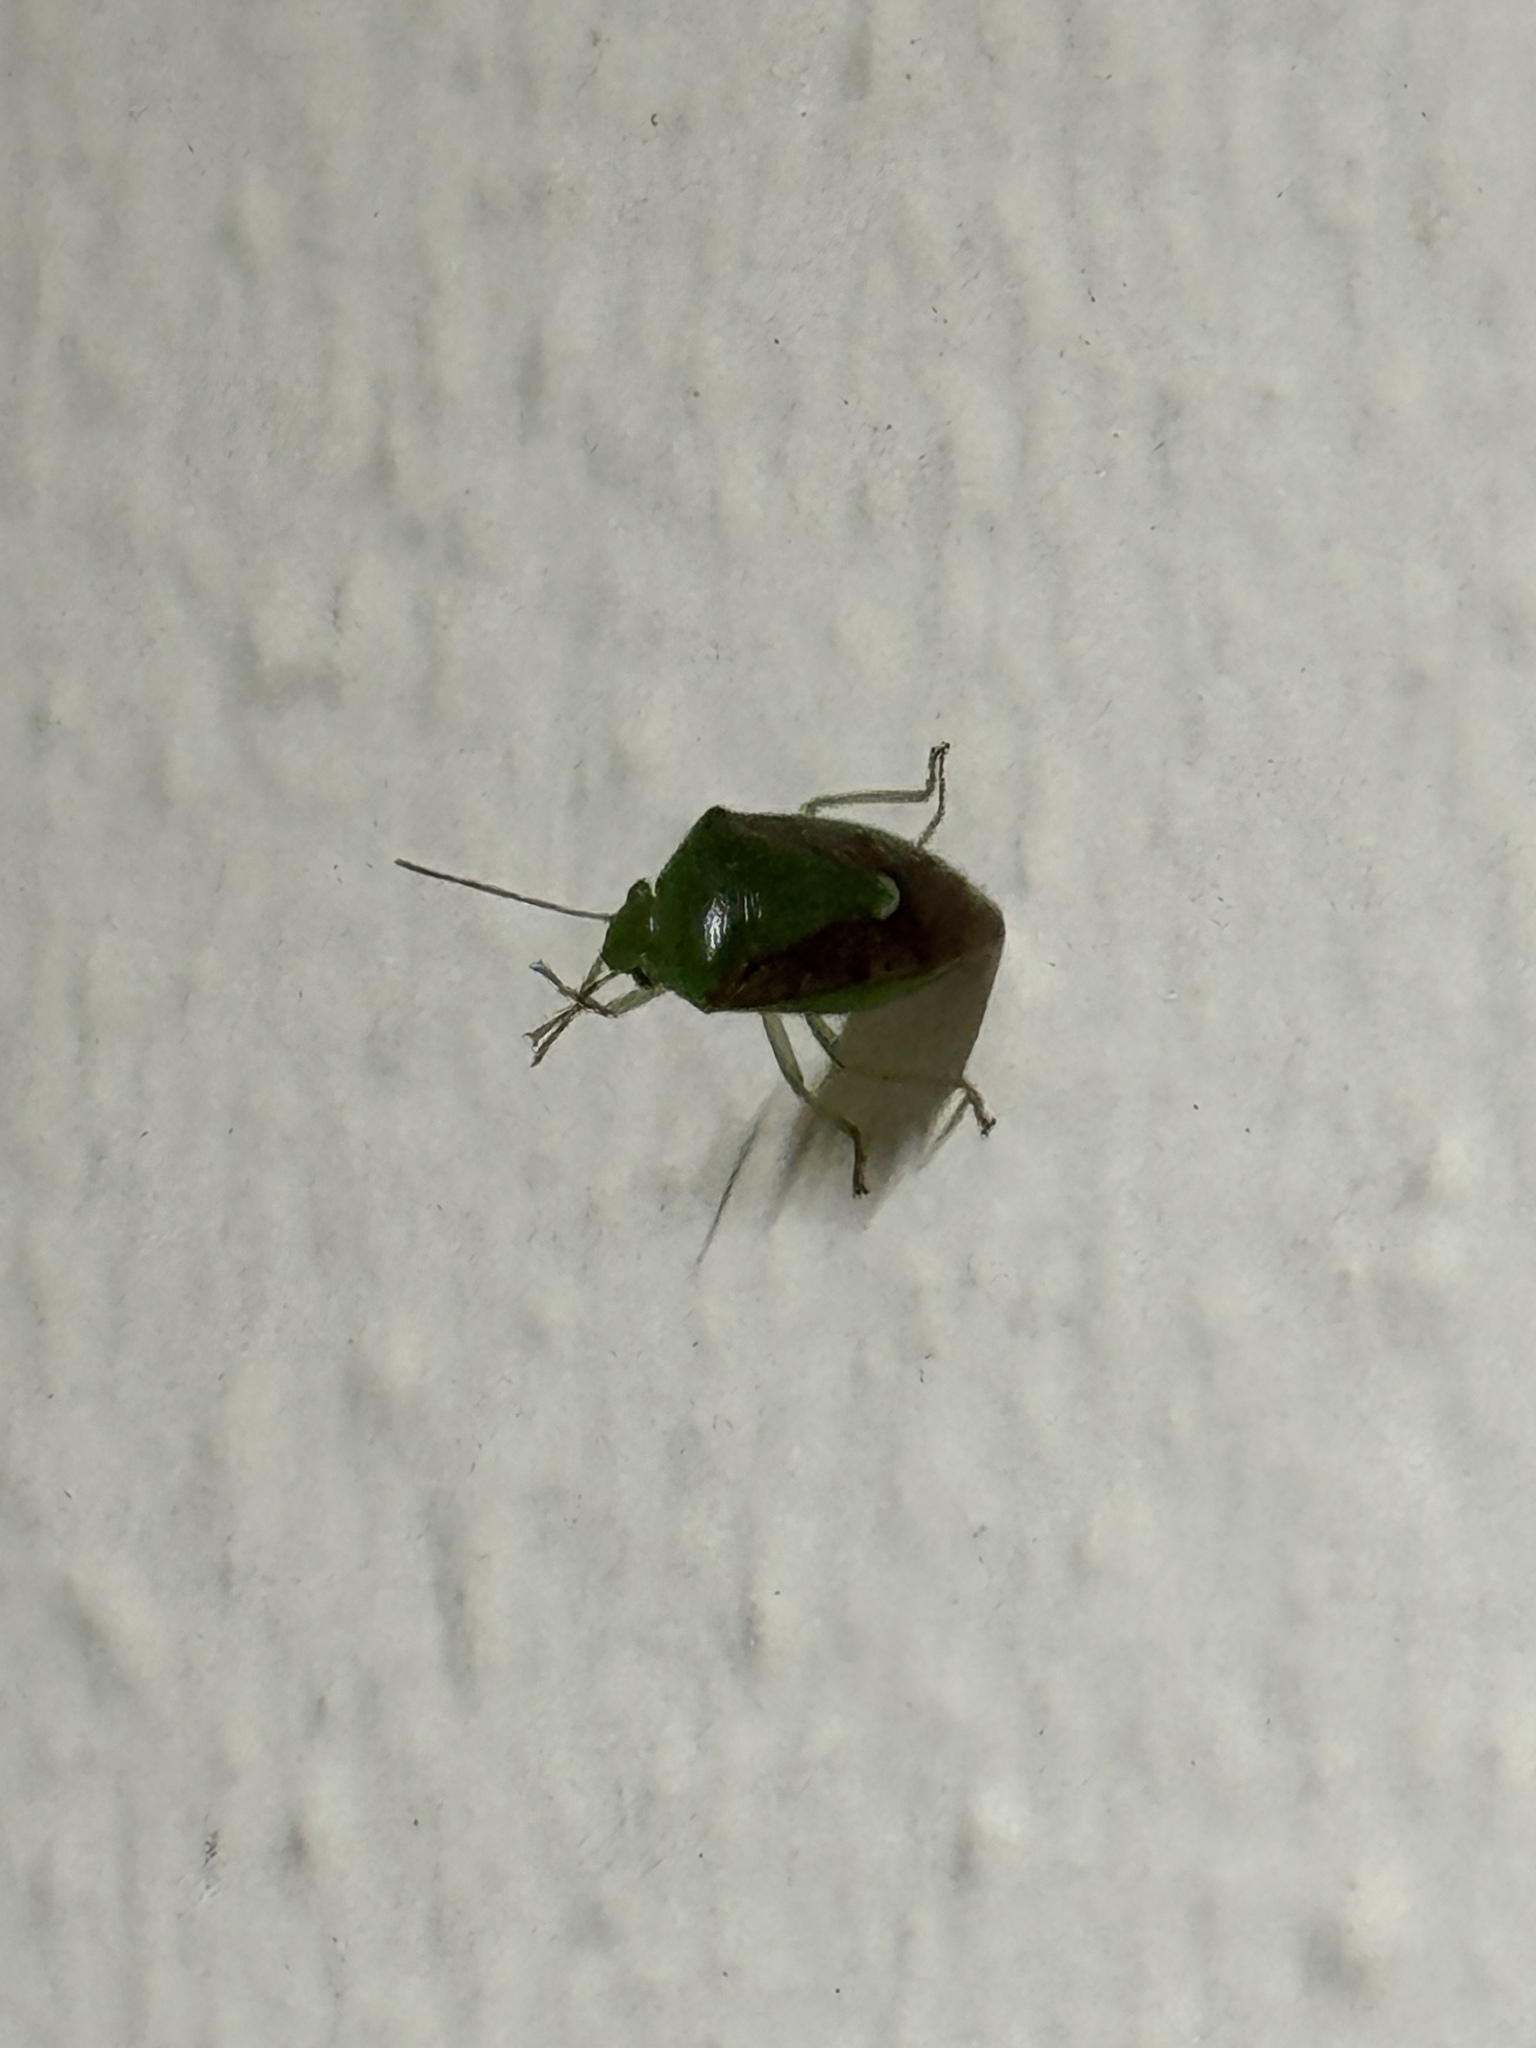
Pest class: stink_bug